Szlachta

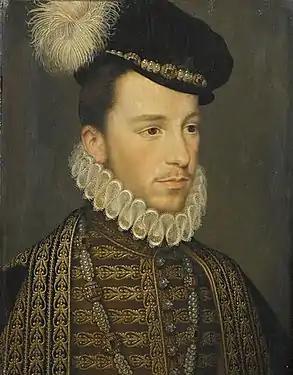
Henry of Valois, first elected monarch of Poland-Lithuania

On 3 May 1505 King Alexander I Jagiellon granted the Act of "Nihil novi nisi commune consensu" – "I accept nothing new except by common consent". This forbade the king to pass new laws without the consent of the representatives of the nobility in the assembled Sejm, thus greatly strengthening the nobility's powers. Essentially, this act marked the transfer of legislative power from the king to the Sejm. It also marks the beginning of the First Rzeczpospolita, the period of a "szlachta"-run "Commonwealth".